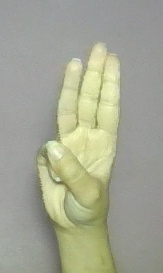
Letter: thaa